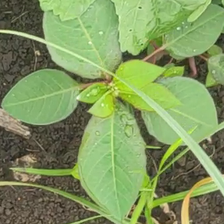
Weed species: Moti_dudhi(Euphorbia_geneculata_L)